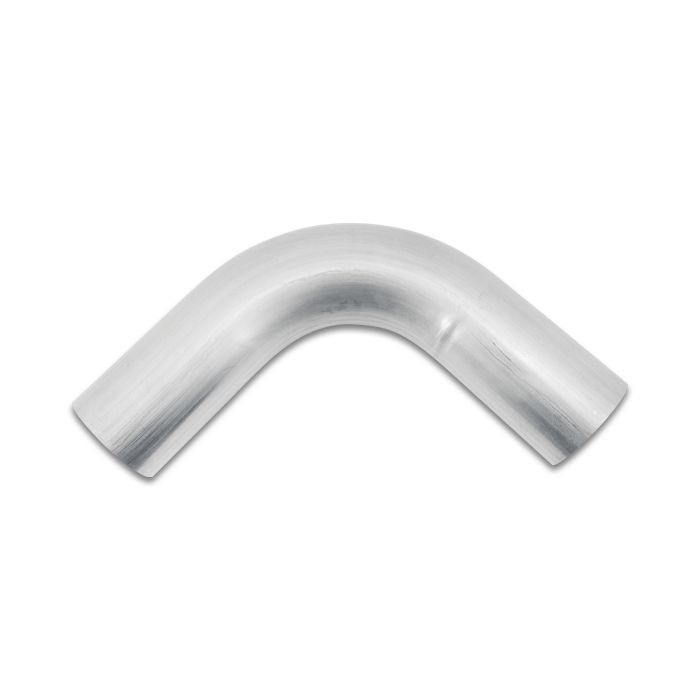
Vibrant Performance - 13888 - 90 Degree Mandrel Bend 2.50 in. O.D. x 3.75 in. CLR - 16 Gauge Wall Thickness
Attributes: GTIN: 00690092179670 Brand Name: Vibrant Performance Add-On: N/A Bend Angle: 90 Centerline Radius: 3.75 Leg Length From Tangent: 6 Material: 321 Stainless Steel Product Group: Stainless Steel Tubing, Bends and Accessories Tube O.D.: 2.5 Tube Thickness: 0.065 Extended Information: Country of Origin: China Emissions : Released Life Cycle Status: Available To Order Packing Information: Quantity of Each: 1 Package UOM: EA Dimension: 9.75 x 9.75 x 2.5 inches Weight: 2.31 lb
Brand: VIBRANT PERFORMANCE
Category: Arts & Entertainment > Hobbies & Creative Arts > Musical Instrument & Orchestra Accessories > Brass Instrument Accessories